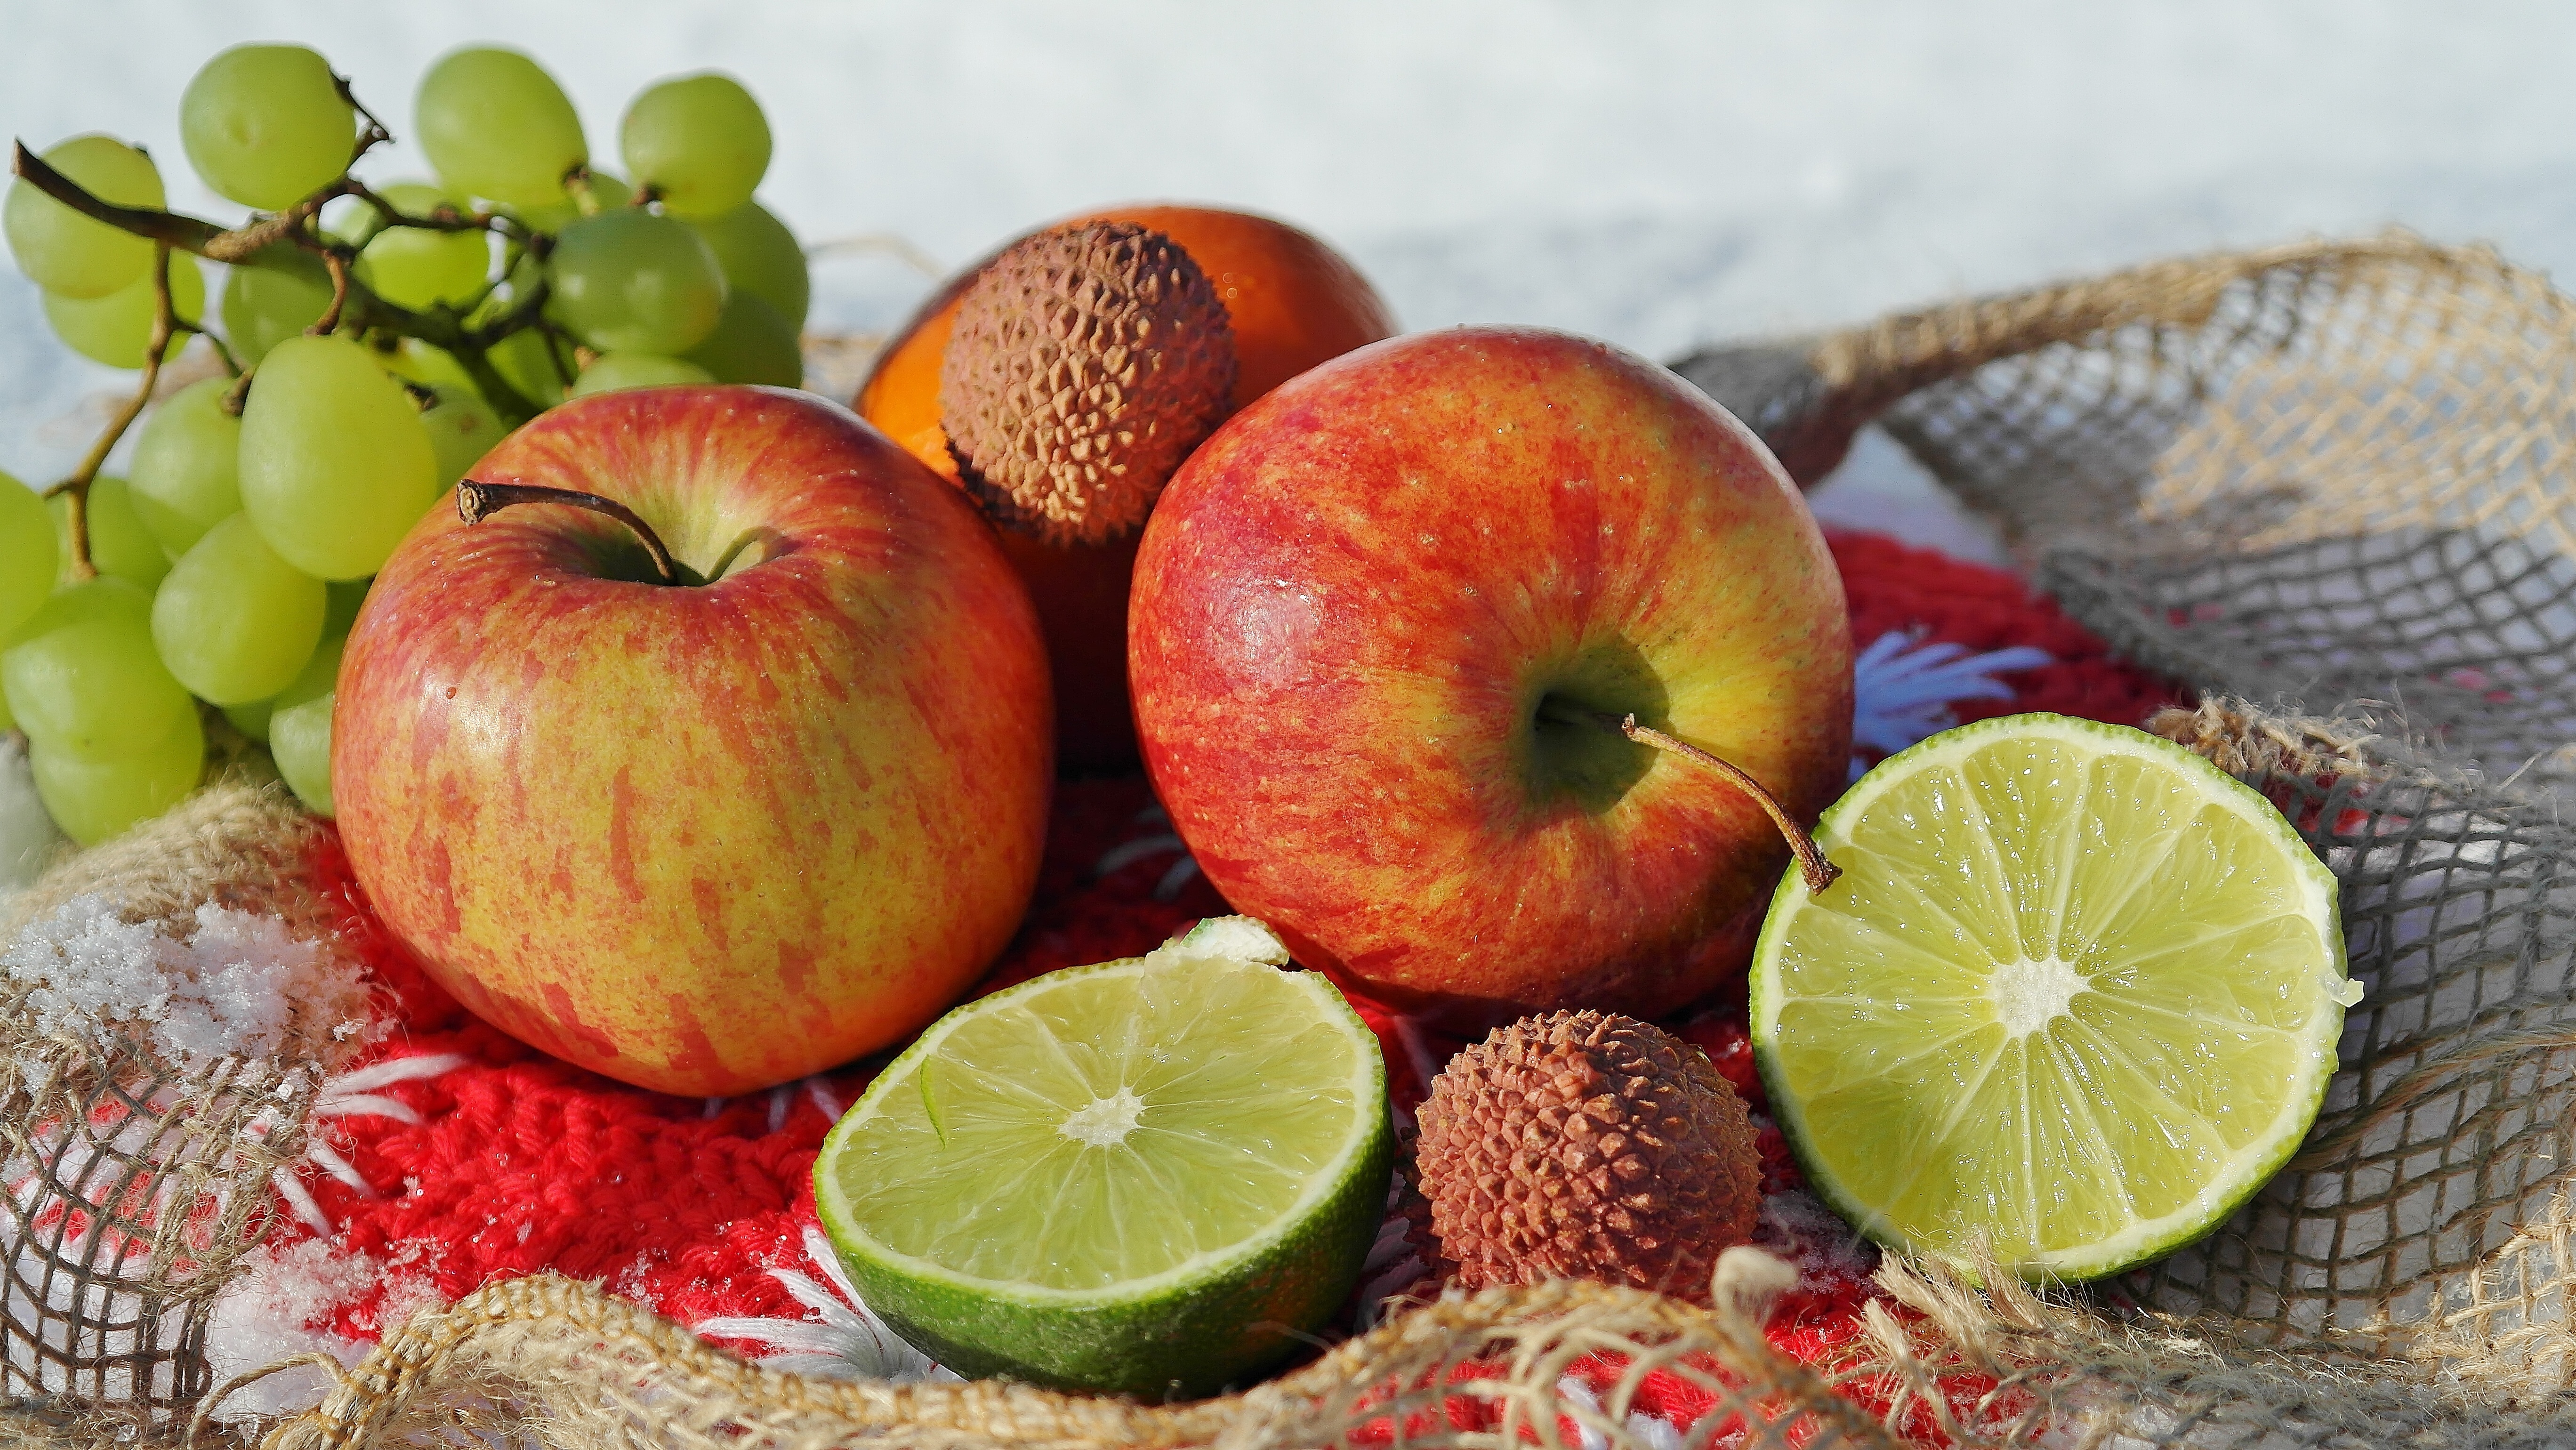
apple, snow, cold, winter, sun, fruit, sweet, feed, food, produce, healthy, delicious, still life, deco, lime, sunny, nutrition, grapes, fruits, mandarin, vegetarian food, vitamins, frisch, edible, benefit from, bless you, natural foods, local food, superfood, diet food, still life photography